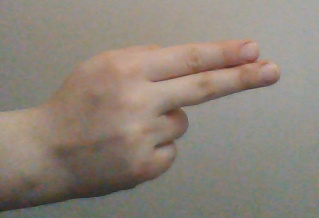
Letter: ain